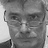
Emotion: sad